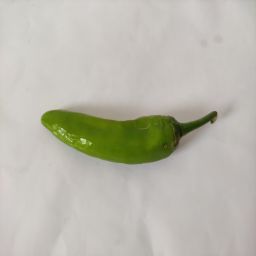
Crop: New Mexico Green Chile
Quality: Unripe